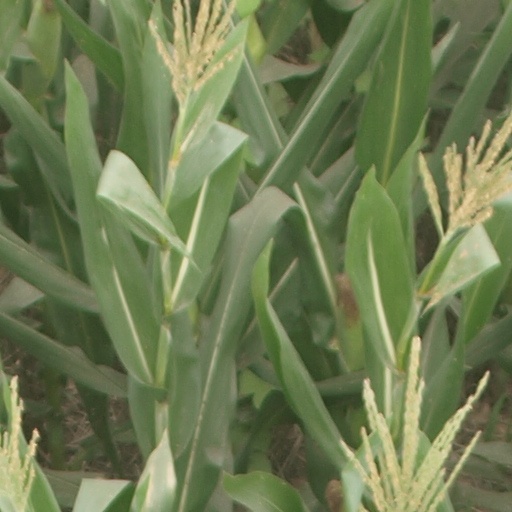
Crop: maize; corn